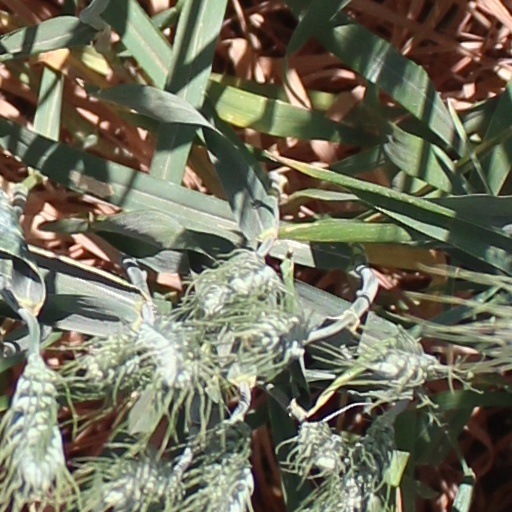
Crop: wheat